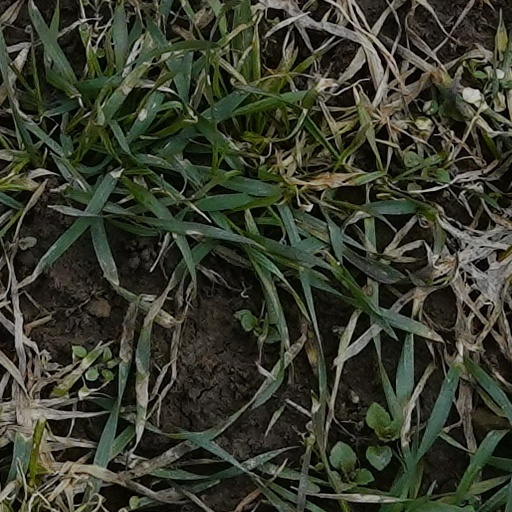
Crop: wheat